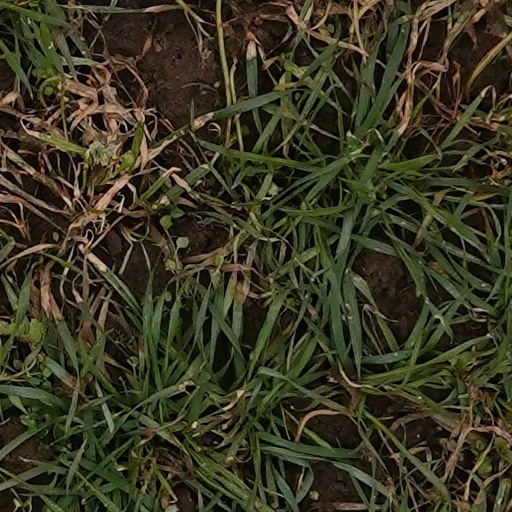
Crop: wheat